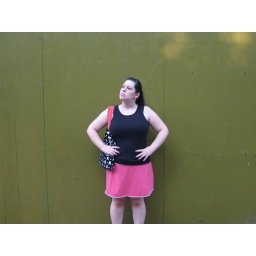
me in front of a green wall